Cleveland, Queensland

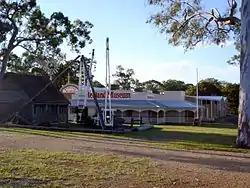

However, when Governor Sir George Gipps visited Cleveland in 1842, it is reported that upon disembarking his boat, he immediately sank into the mudflats up to his waist. He was so annoyed by this that he changed his mind and suggested Ipswich. A series of wreckings in the southern passage led to ships using the longer but safer northern entrance between Bribie and Moreton islands. This, and an unfortunate fire at the Cleveland jetty, removed any hopes for Cleveland.